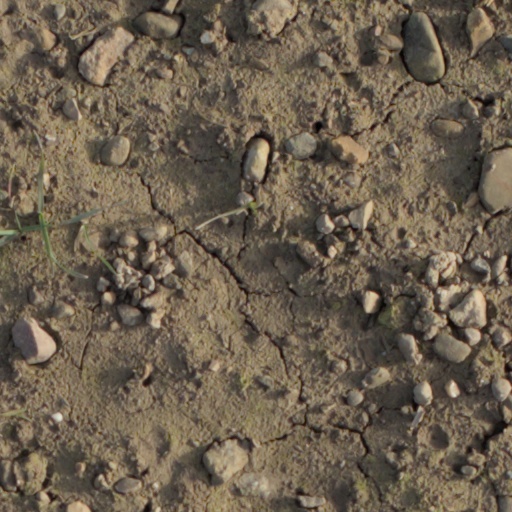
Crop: wheat